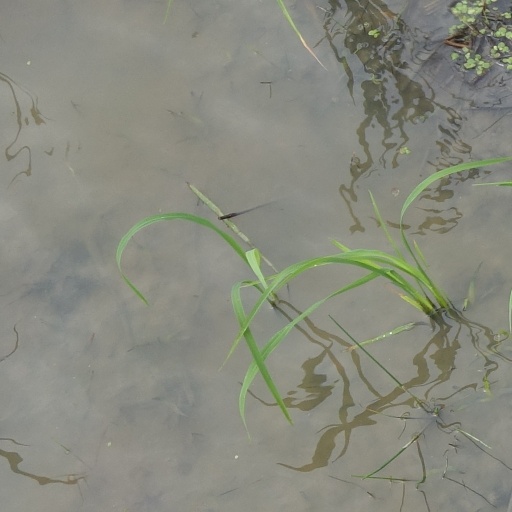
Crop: rice